I.O.I

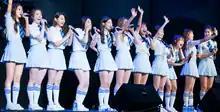
I.O.I on July 16, 2016

On June 10, 2016, YMC Entertainment revealed Lim Na-young, Chungha, Zhou Jieqiong, Kim So-hye, Choi Yoo-jung, Kim Do-yeon and Jeon So-mi as members of I.O.I's unit group, slated to promote the group's second album during the summer of 2016. Jung Chae-yeon joined her MBK Entertainment group DIA for a comeback, Kim Se-jeong and Kang Mi-na were preparing for their debut as members of Jellyfish Entertainment's girl group Gugudan at the time, and Yoo Yeon-jung was added into Starship Entertainment's girl group WJSN for their second comeback.